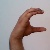
The image shows a hand gesture representing the letter 'C' in Indian Sign Language.